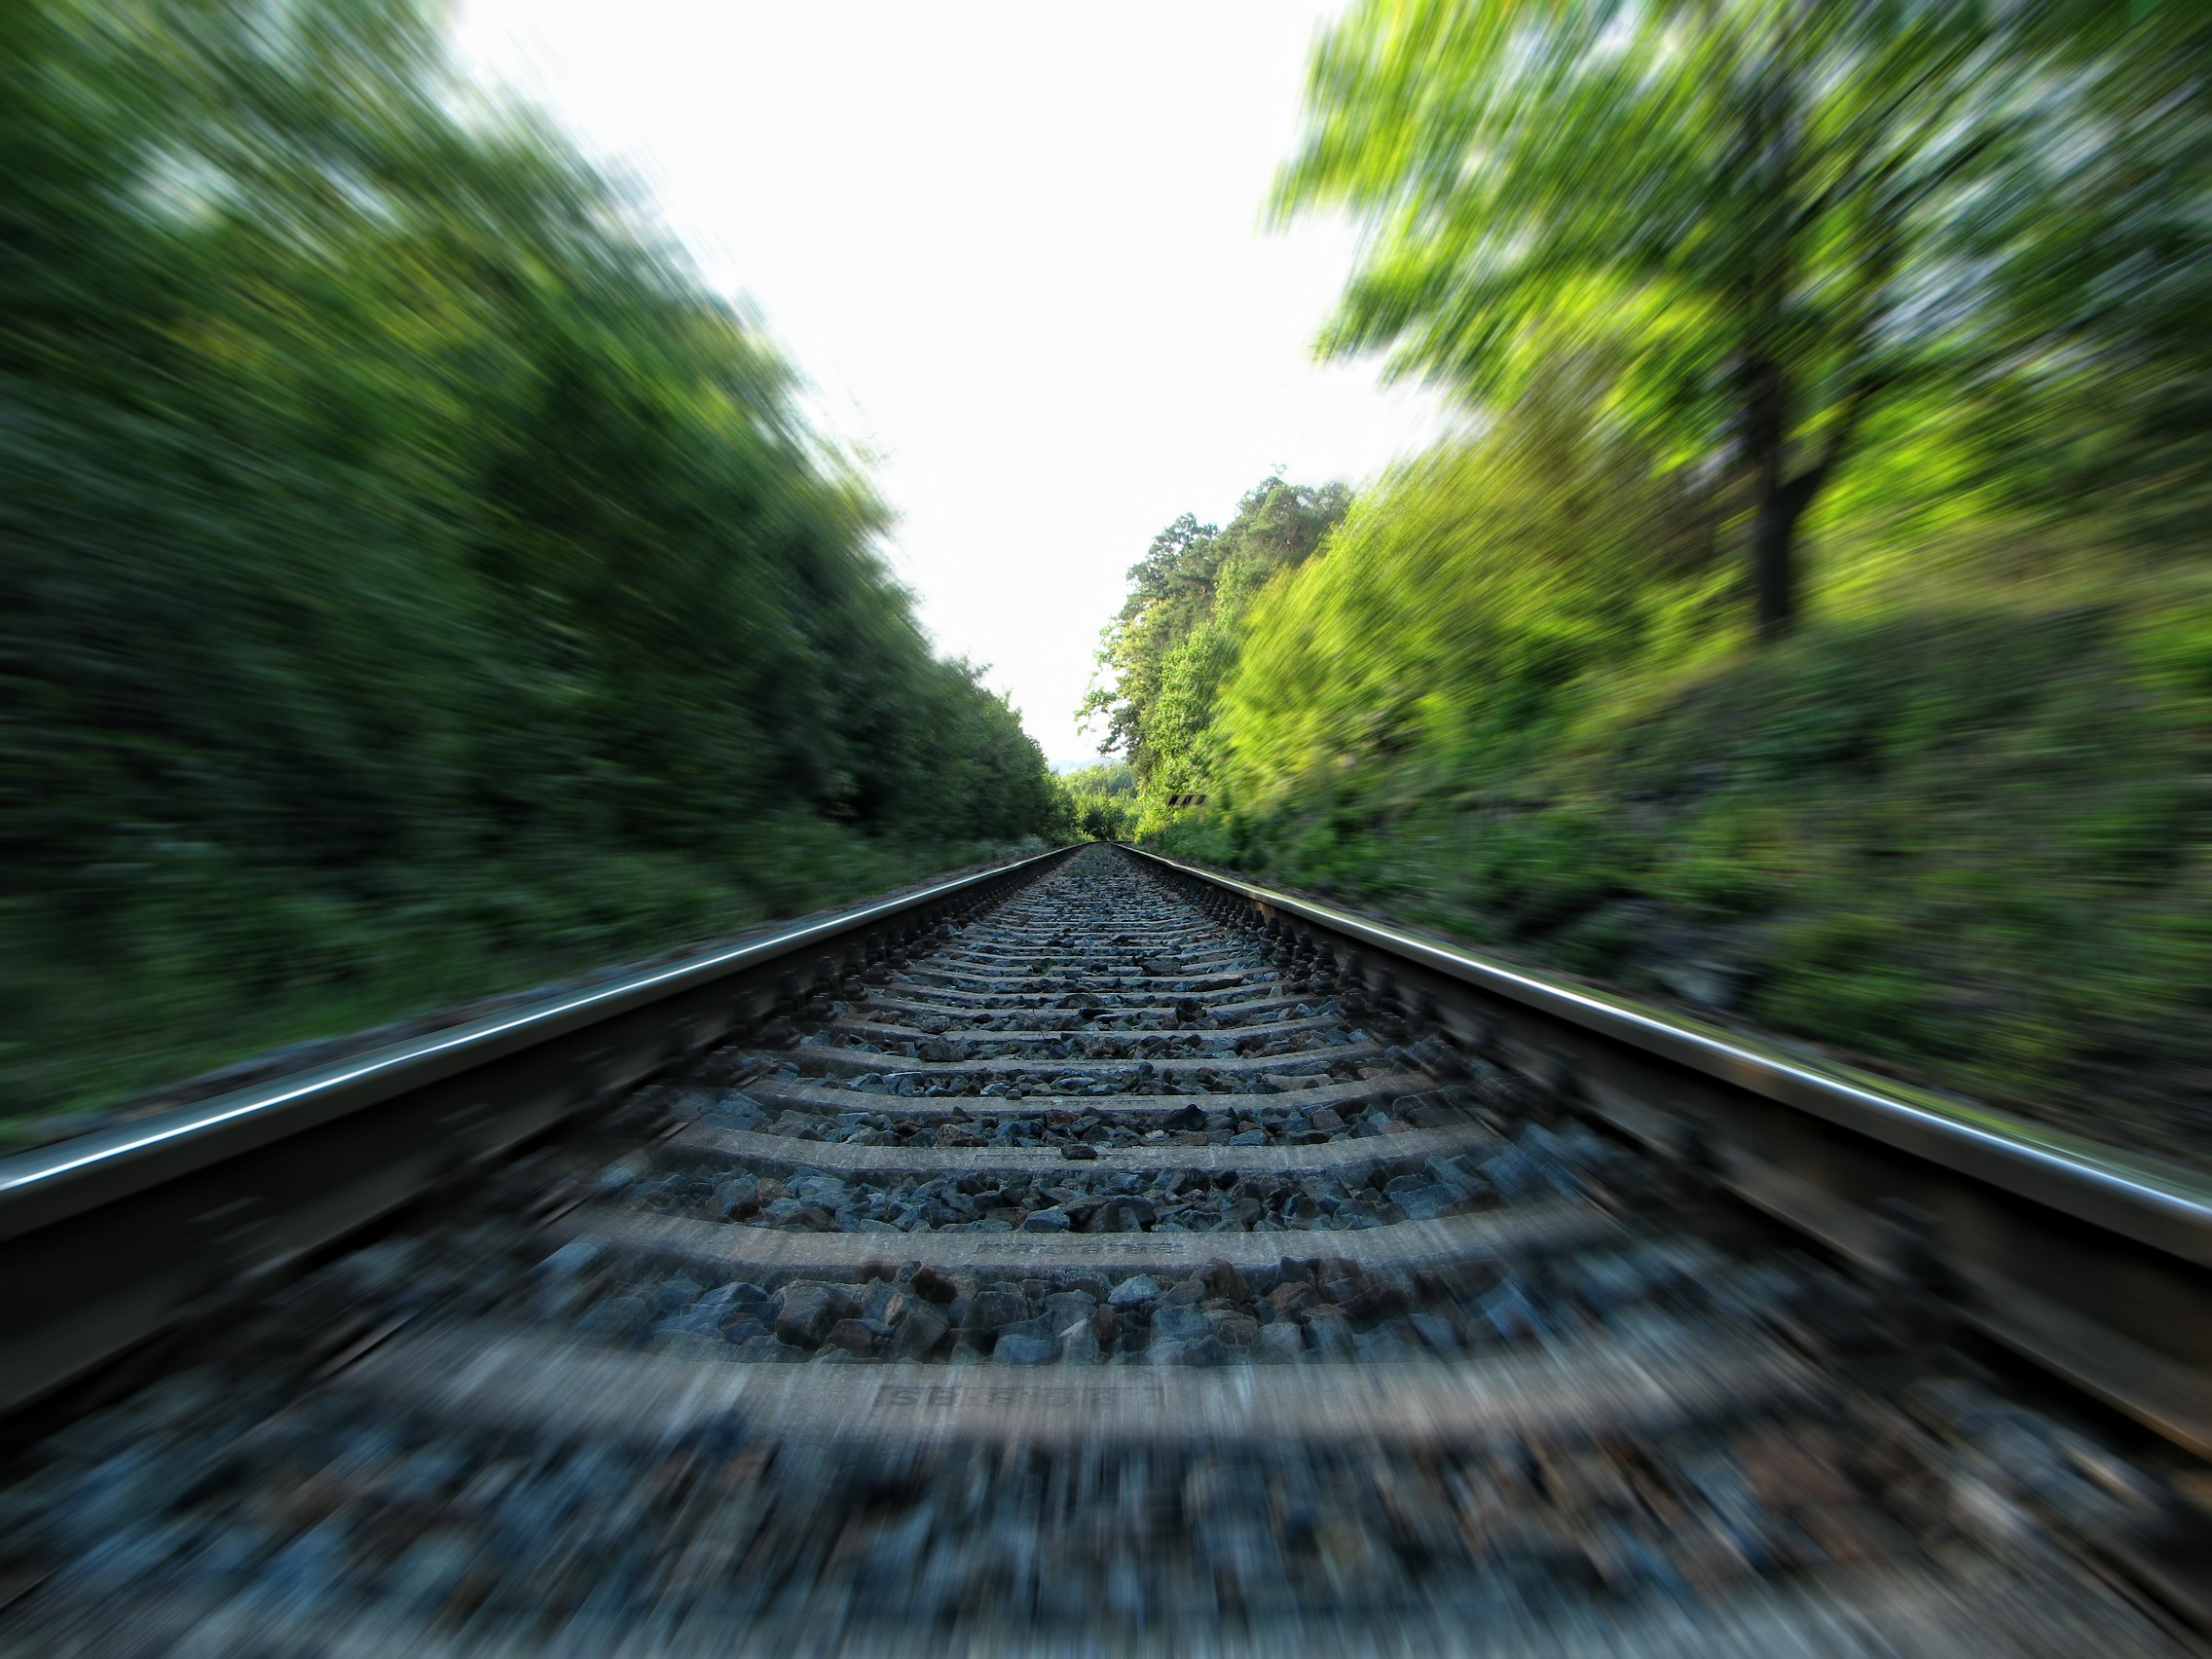
track, railway, road, sunlight, transport, green, lane, waterway, tracks, moving, infrastructure, rails, train tracks, rail transport, railroad tracks